M4 motorway (Hungary)

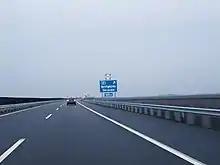
The M4 as seen heading towards the Romanian border, near Derecske, 27 December 2018

In 2019, a section near Cegléd section was upgraded to a dual carriageway, but it only reached expressway status after the connecting section between Cegléd and Abony was completed in the summer of 2020.